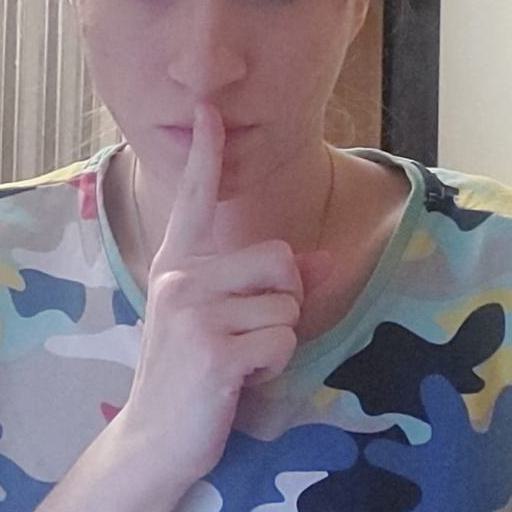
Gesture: mute